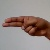
The image shows a hand gesture representing the letter 'H' in Indian Sign Language.